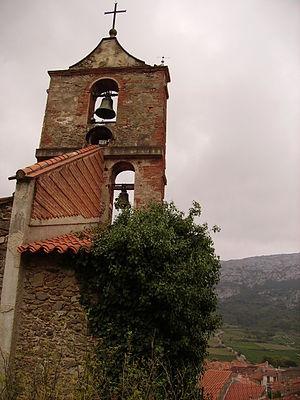
L'église de Vingrau date du XIIe siècle.
Églises possédant un clocher-mur, ou clocher à peigne, clocher-arcade ou campenard.
Vingrau est une commune française située dans le département des Pyrénées-Orientales, en région Occitanie.